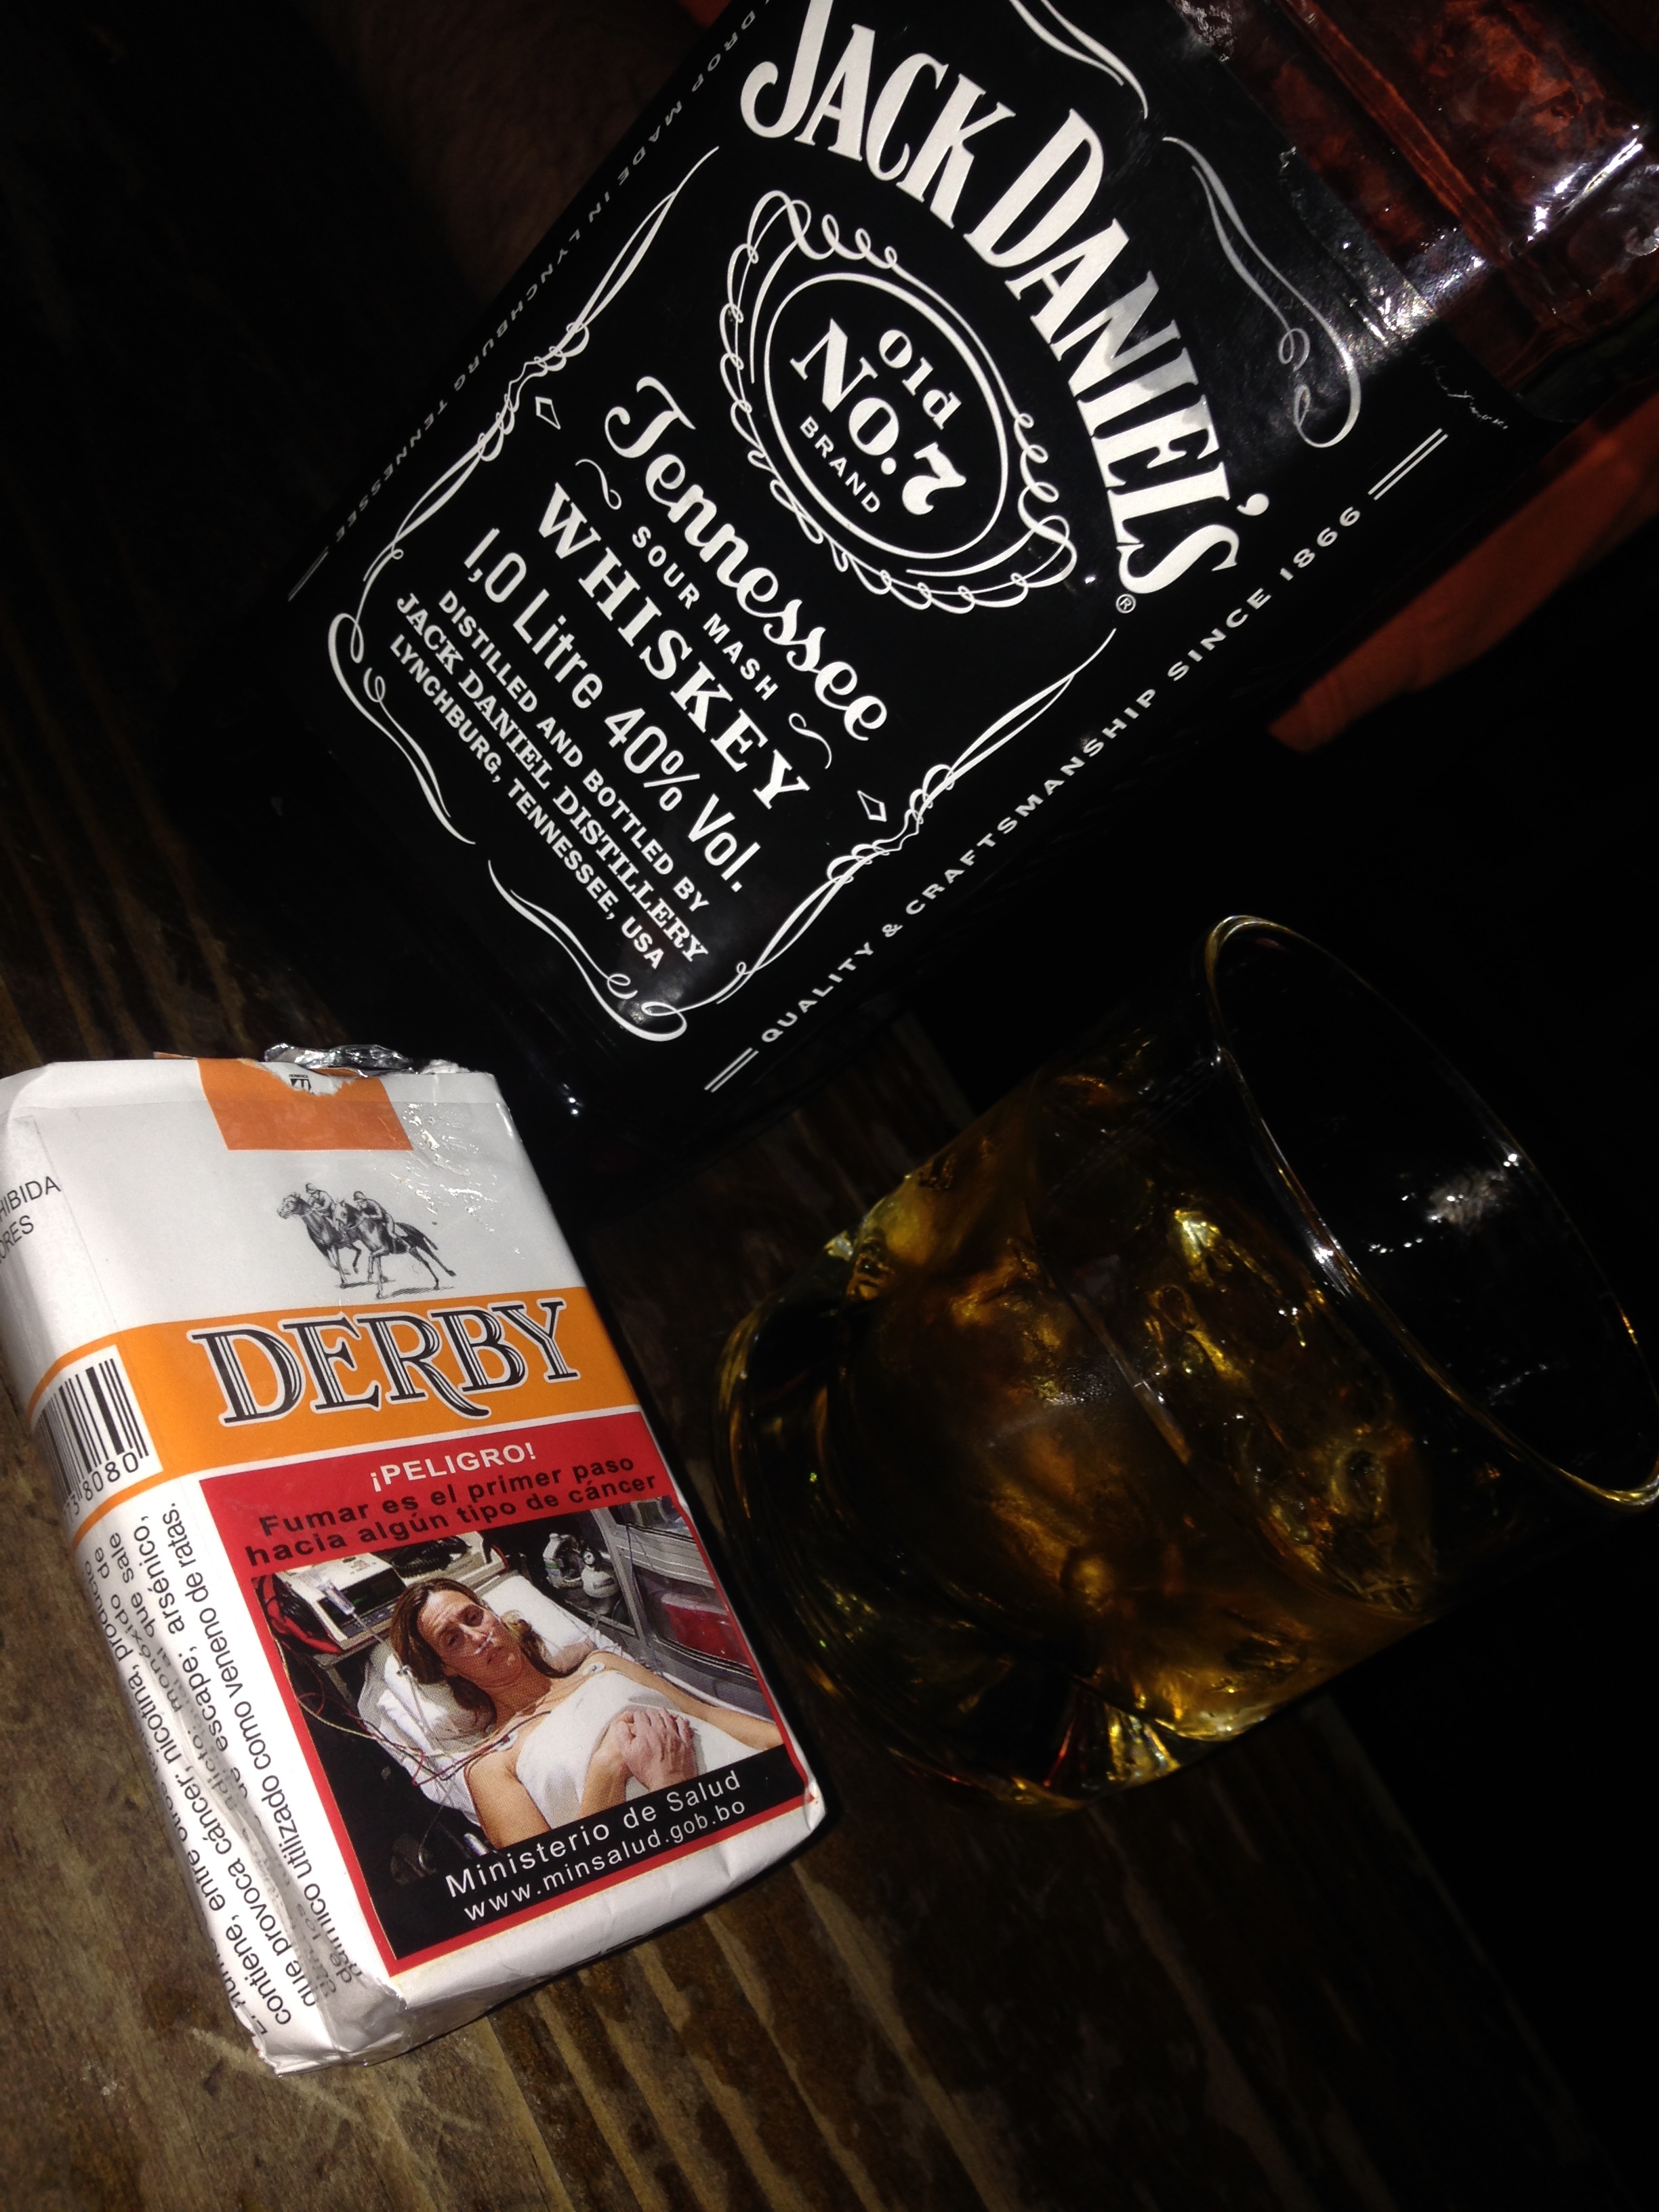
food, drink, black, whiskey, whisky, liqueur, flavor, alcoholic beverage, cigars, sense, distilled beverage